Steam Incorporated

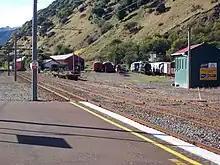
Steam Incorporated's yard as seen from Paekākāriki station on 7 July 2007.

Steam Incorporated, often abbreviated to Steam Inc., is a railway heritage and preservation society based at the Paekākāriki railway station, Paekākāriki at the southern end of the Kāpiti Coast, approximately 50 minutes north of Wellington on the west coast of New Zealand's North Island. Unlike some societies who operate on preserved sections of closed branch lines, Steam Incorporated owns a depot ("The Engine Shed") beside one of the country's most important railway lines, the North Island Main Trunk railway, and restores heritage locomotives and rolling stock for use on excursions on the regular national rail network.